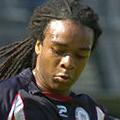
Age: 23